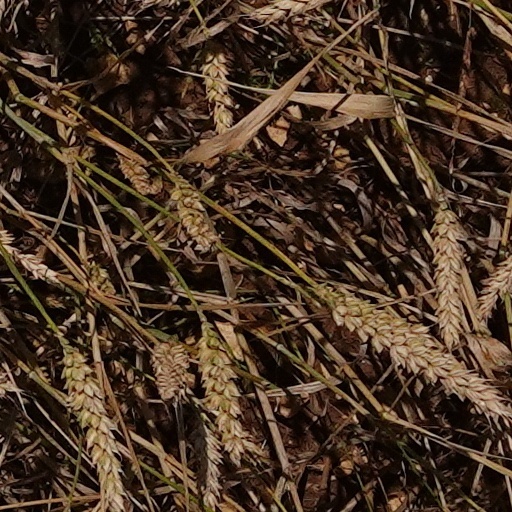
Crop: wheat